2024 Bluegreen Vacations Duels

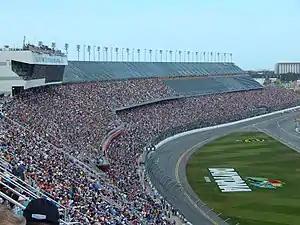
Daytona International Speedway, where the races were held.

Daytona International Speedway is one of five superspeedways to hold NASCAR races, the others being Michigan International Speedway, Indianapolis Motor Speedway, Pocono Raceway and Talladega Superspeedway. The standard track at Daytona International Speedway is a four–turn superspeedway that is long. The track's turns are banked at 31 degrees, while the front stretch, the location of the finish line, is banked at 18 degrees.